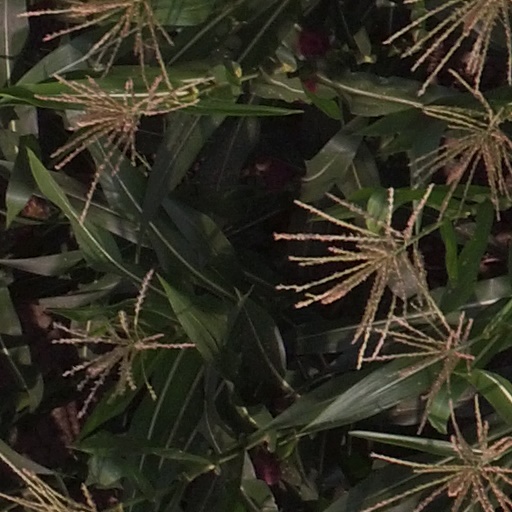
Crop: maize; corn